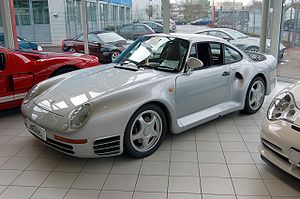
Porsche / Galleri
Porsche er navnet på et tysk sportvognsmærke, grundlagt af Ferdinand Porsche i Stuttgart. Den første Porsche kom på markedet i 1948 og bar navnet Porsche 356. I dag producerer Porsche blandt andet modellerne: 911, Cayenne, Boxster, Cayman, Panamera og 911 GT1.